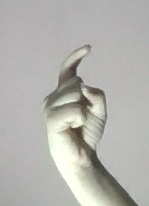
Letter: ra